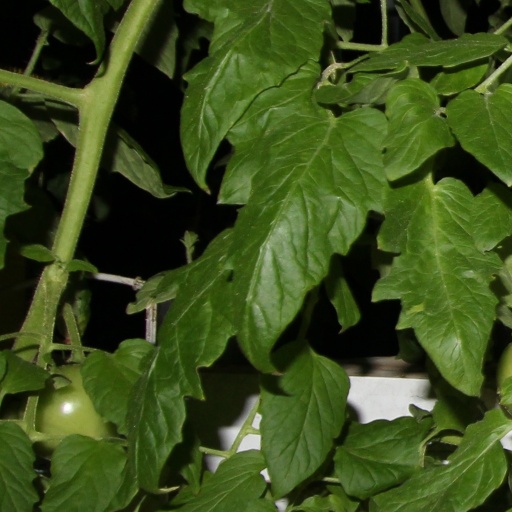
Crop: tomato